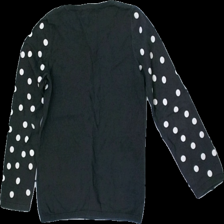
View: back
Type: Top
Category: Children
Brand: H&M
Colors: White, Grey
Material: 100% cotton
Pattern: Dots
Cut: Regular
Size: 122
Season: All
Price range: <50
Recommended usage: Reuse